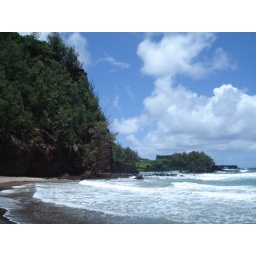
The red sand beach in Hana, Maui